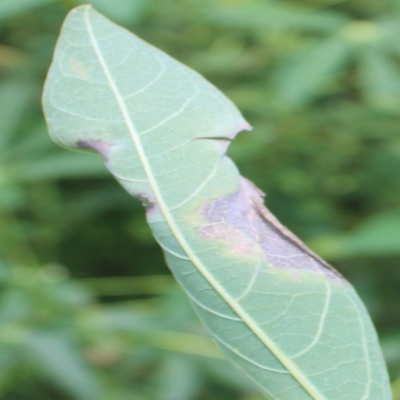
Crop: Cassava
Condition: bacterial blight